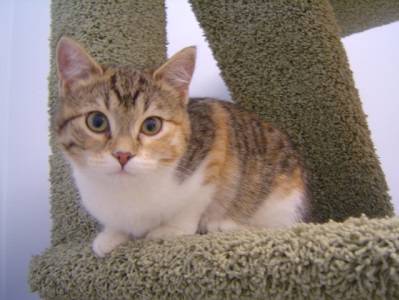
Label: cat